Nevada State Printing Office

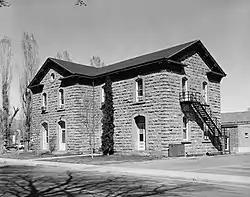

The Nevada State Printing Office is located at 301 S. Stewart St. Carson City, NV. The Nevada State Printing Office provides printing services to Nevada government entities and is not open to the public. The remainder of this article is about the historical printing office.